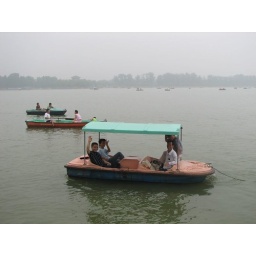
Even though it was a grey and wet day, being in boats on the lake was a huge draw to many.